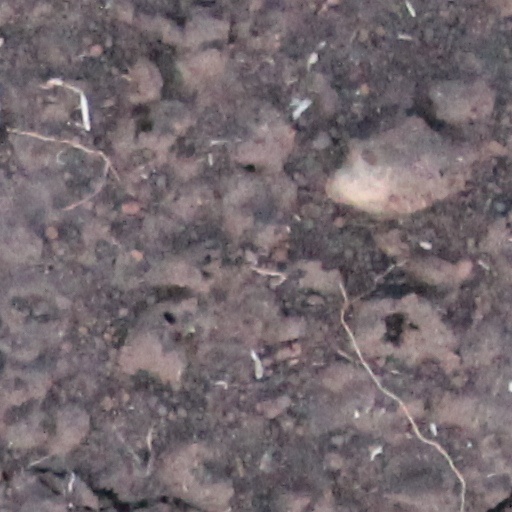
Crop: wheat